Carolingian Empire

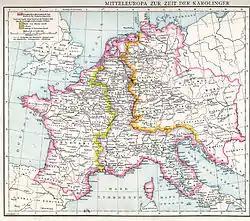
The Carolingian Empire at its greatest extent (814) and its later partition with the Treaty of Verdun (843)

Louis the Pious' reign as Emperor was unexpected; as the third son of Charlemagne, he was originally crowned King of Aquitaine at three years old. With the deaths of his older siblings, he went from 'a boy who became a king to a man who would be emperor'. Although his reign was mostly overshadowed by the dynastic struggle and resultant civil war, as his epithet states, he was highly interested in matters of religion. One of the first things he did was 'ruling the people by law and with the wealth of his piety', namely by restoring churches. "The Astronomer" stated that, during his kingship of Aquitaine, he 'built up the study of reading and singing, and also the understanding of divine and worldly letters, more quickly than one would believe.' He also made significant effort to restore many monasteries that had disappeared prior to his reign, as well as sponsoring new ones.